Illinois Fighting Illini football

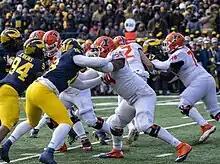
The Illinois offensive line during a 2022 game against Michigan

After back-to-back disappointing years, the Illini had almost no pre-season expectations entering 2010. Juice Williams and Arrelious Benn were no longer on the team. However, running back Mikel Leshoure was, and he proved to be an invaluable asset on offense, where Illinois started freshman Nathan Scheelhaase at quarterback. They started off 2010 by losing to Missouri for the fourth consecutive year. After the early loss, Illinois defeated Southern Illinois, 35–3, and Northern Illinois, 28–22. While the Fighting Illini lost to Ohio State in their Big Ten opener, they gave the Buckeyes a scare, knocking out quarterback Terrelle Pryor and holding the Buckeye passing offense almost entirely in check. Illinois then traveled to State College to take on the Nittany Lions, and Illinois had never won in Beaver Stadium prior to 2010. Illinois handed Penn State a stunning 33–13 loss on homecoming. They went on to win the Texas Bowl in a blowout against Baylor.